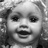
Emotion: happy